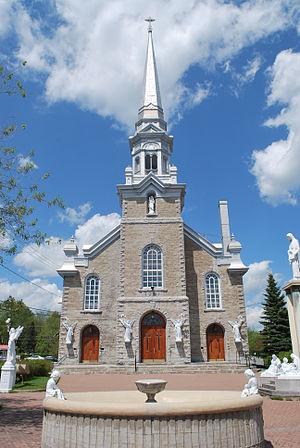
Jo-Calixte Tremblay est un prêtre catholique québécois. Chanoine, il s’est impliqué activement dans les divers mouvements d’Action catholique tout au long de sa vie, mais il est principalement reconnu pour son implication en tant que rédacteur et directeur au sein du journal Le Progrès du Saguenay.